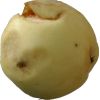
Label: Apple hit 1